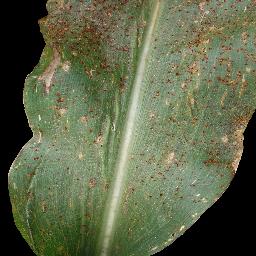
Label: Corn___Common_rust